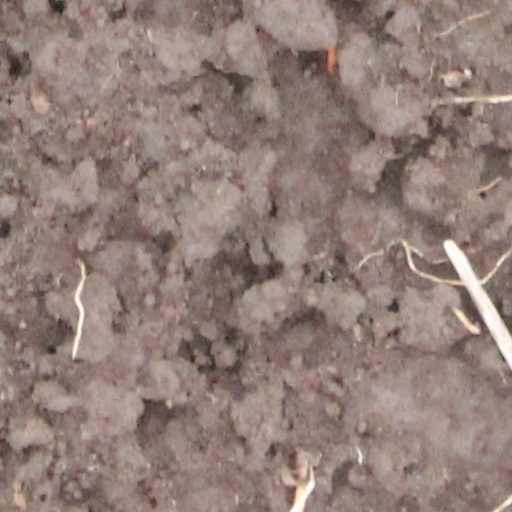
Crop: wheat